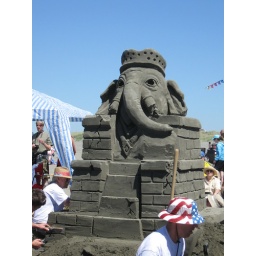
Ocean Shores Sand castle building festival 2008. Happens in Late July